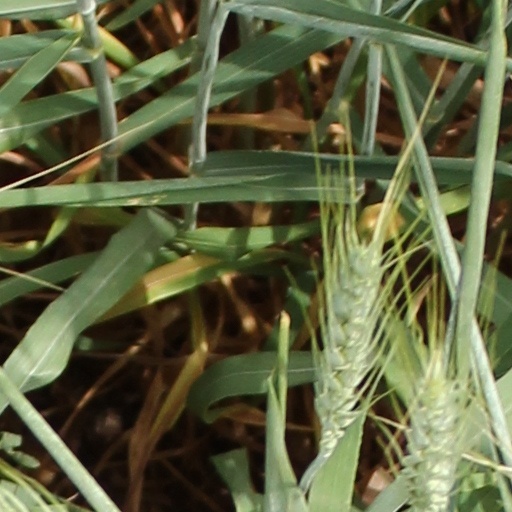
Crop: wheat